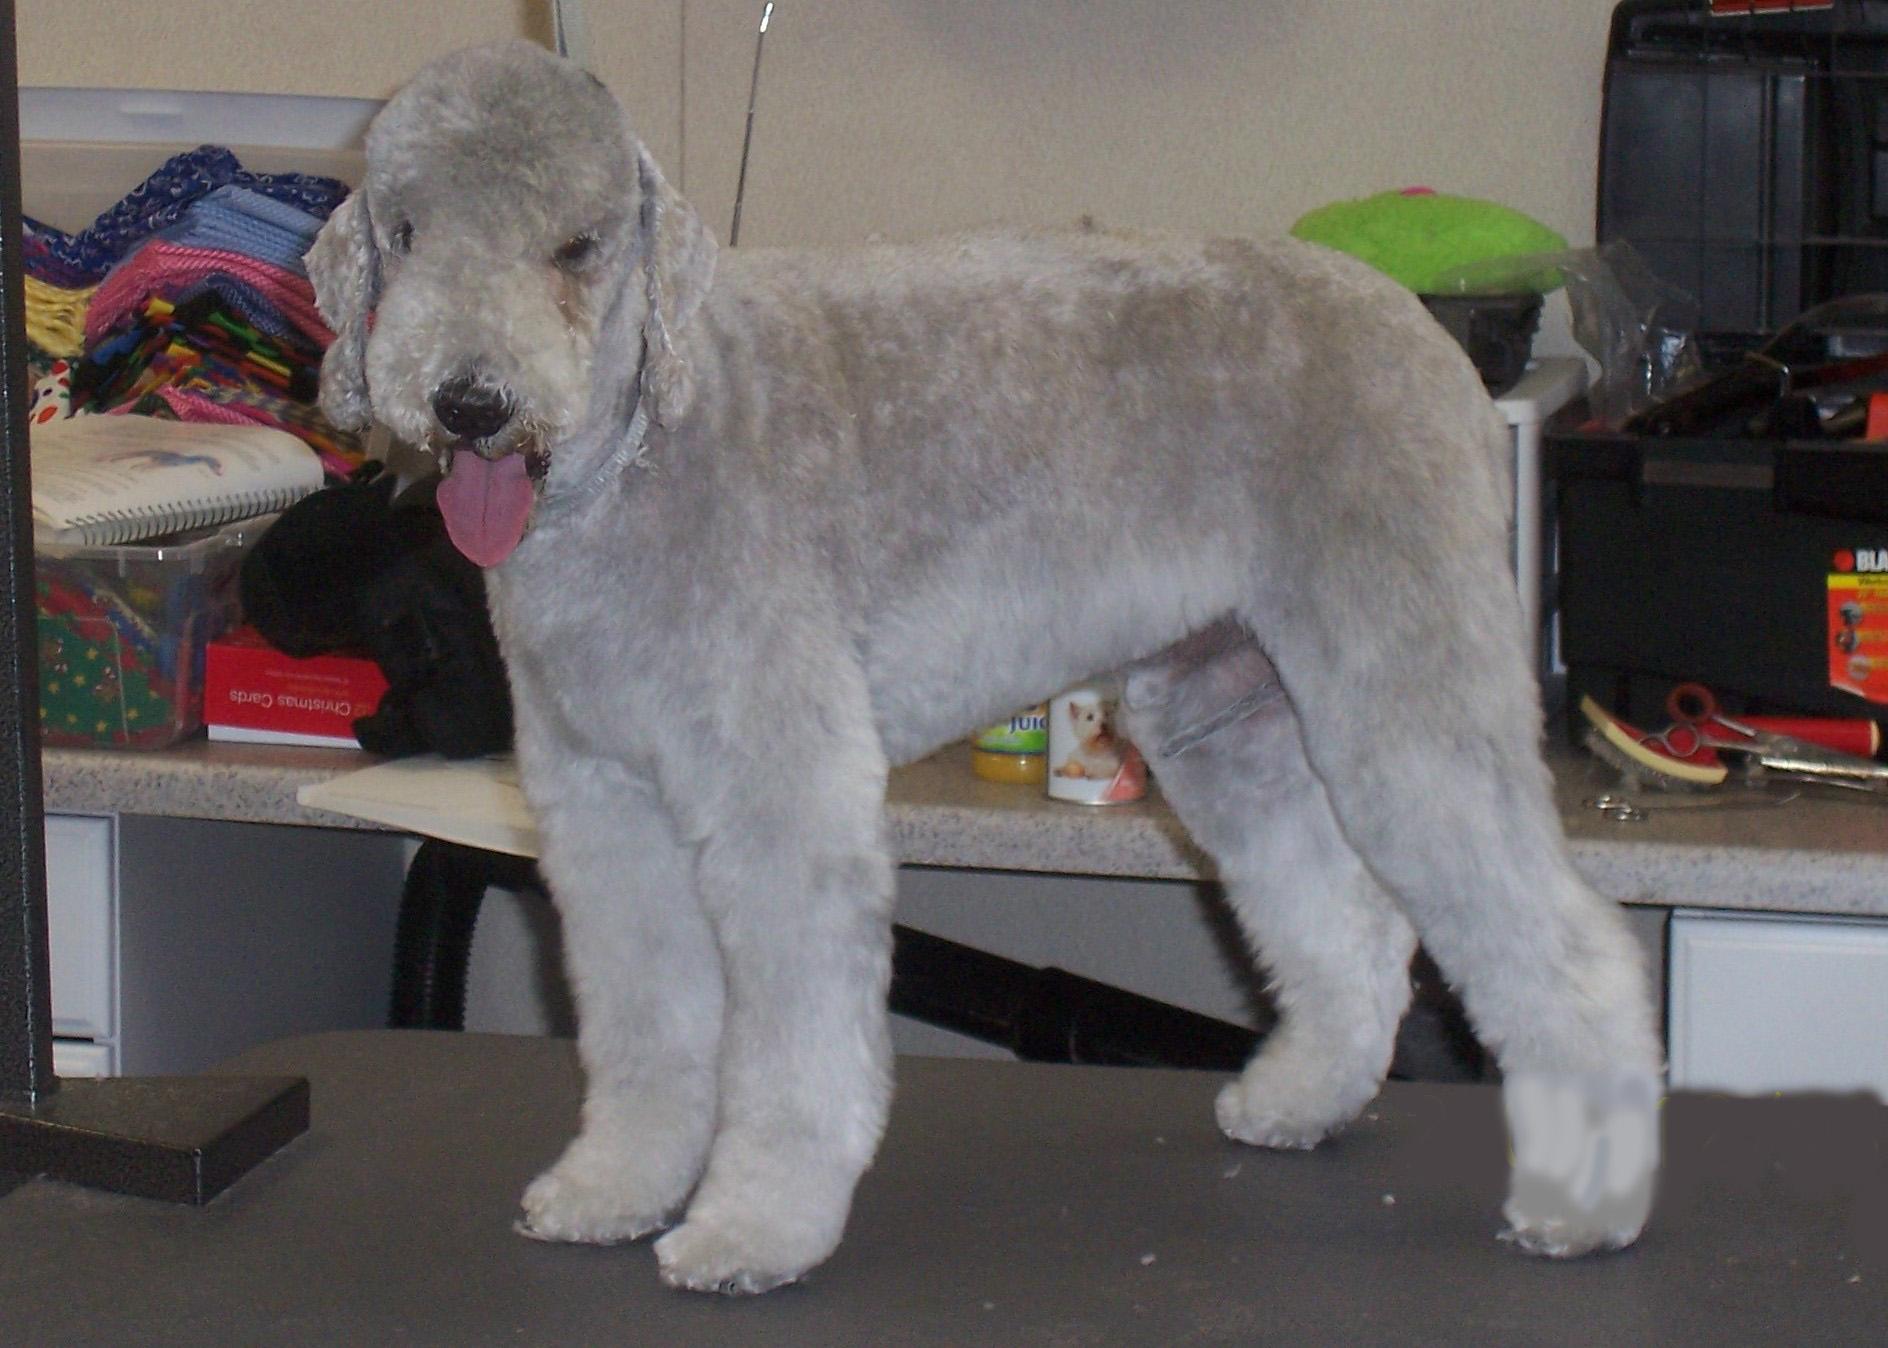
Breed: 214-n000033-Bedlington_terrier